Mark Koenig

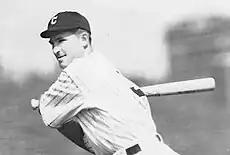
Mark Koenig as a member of the Chicago Cubs, circa 1932–33.

In 1162 games over 12 seasons, Koenig posted a .279 batting average (1190-for-4271) with 572 runs, 195 doubles, 49 triples, 28 home runs, 446 RBIs, 31 stolen bases, 222 bases on balls, .316 on-base percentage and .367 slugging percentage. He finished his career with a .933 fielding percentage playing primarily at shortstop, third and second base. In 20 World Series games, he batted .237 (18-for-76) with 9 runs, 3 doubles, 1 triple and 5 RBI.